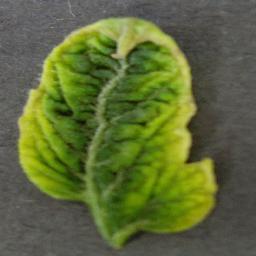
Label: Tomato___Tomato_Yellow_Leaf_Curl_Virus